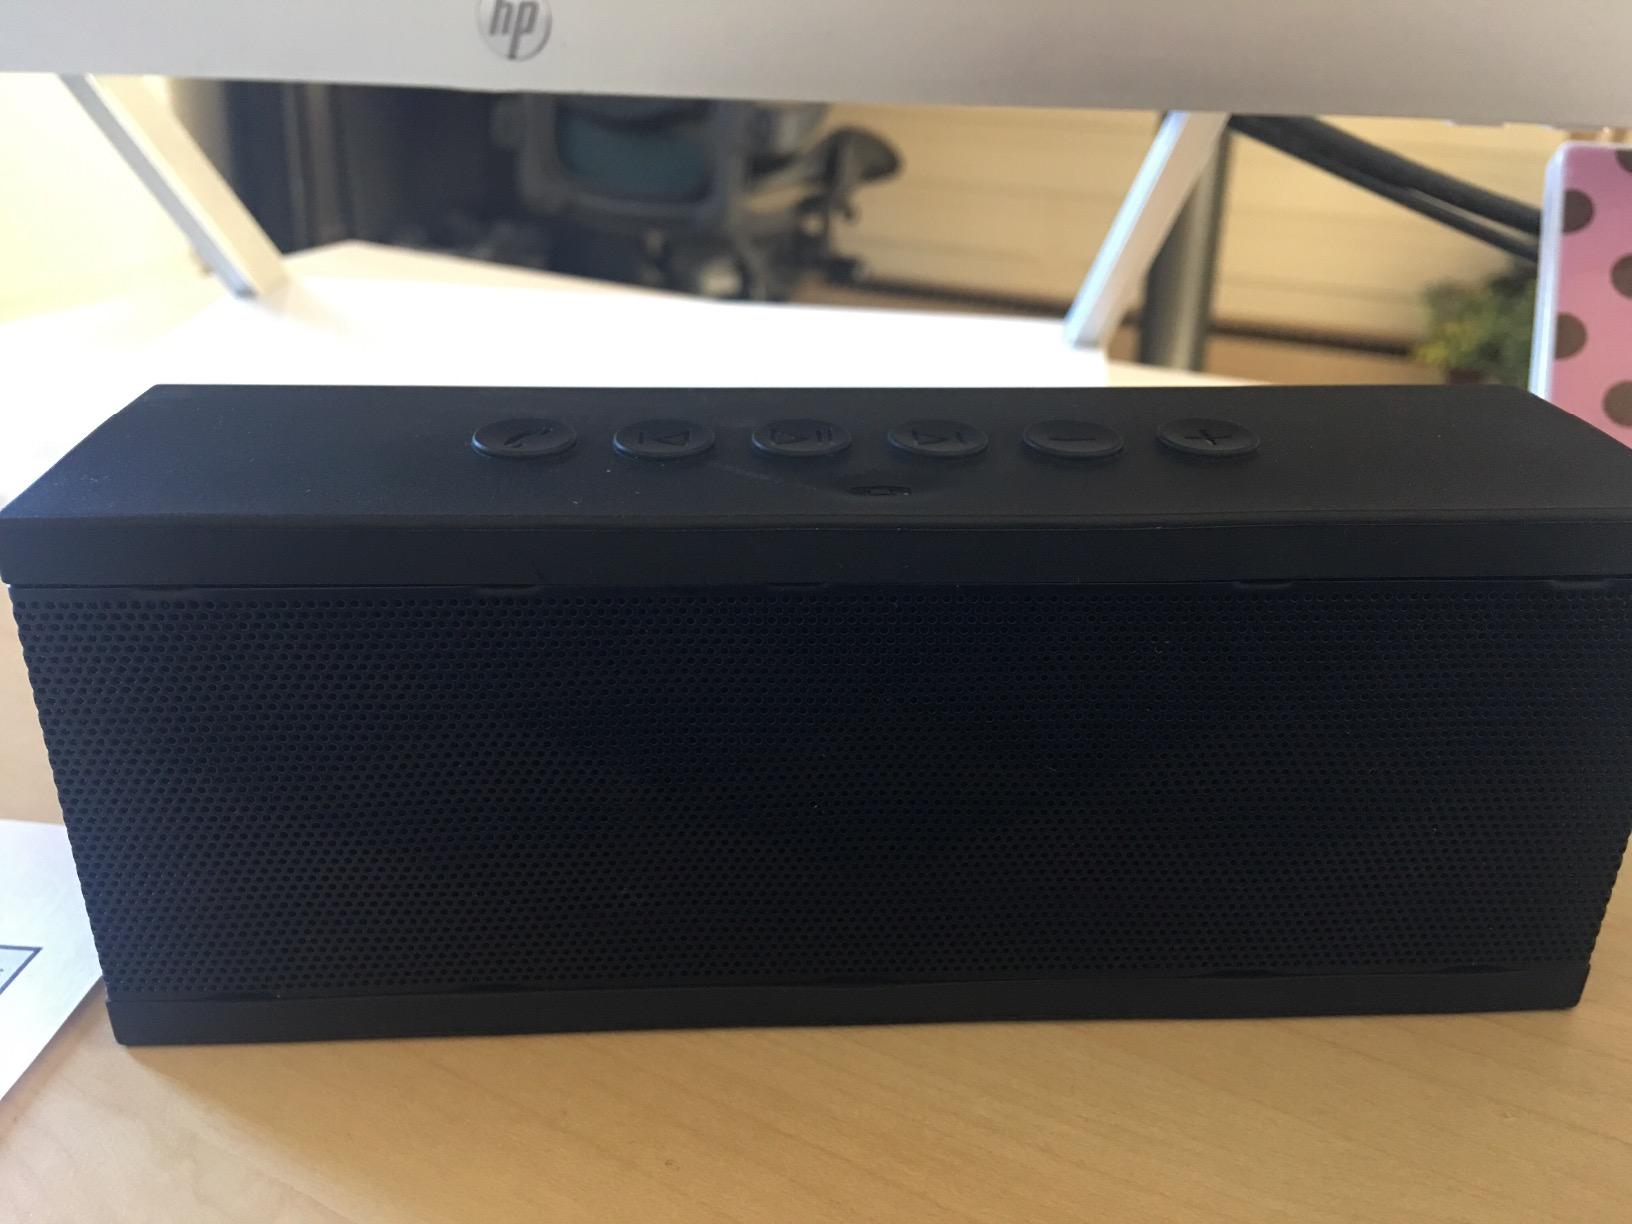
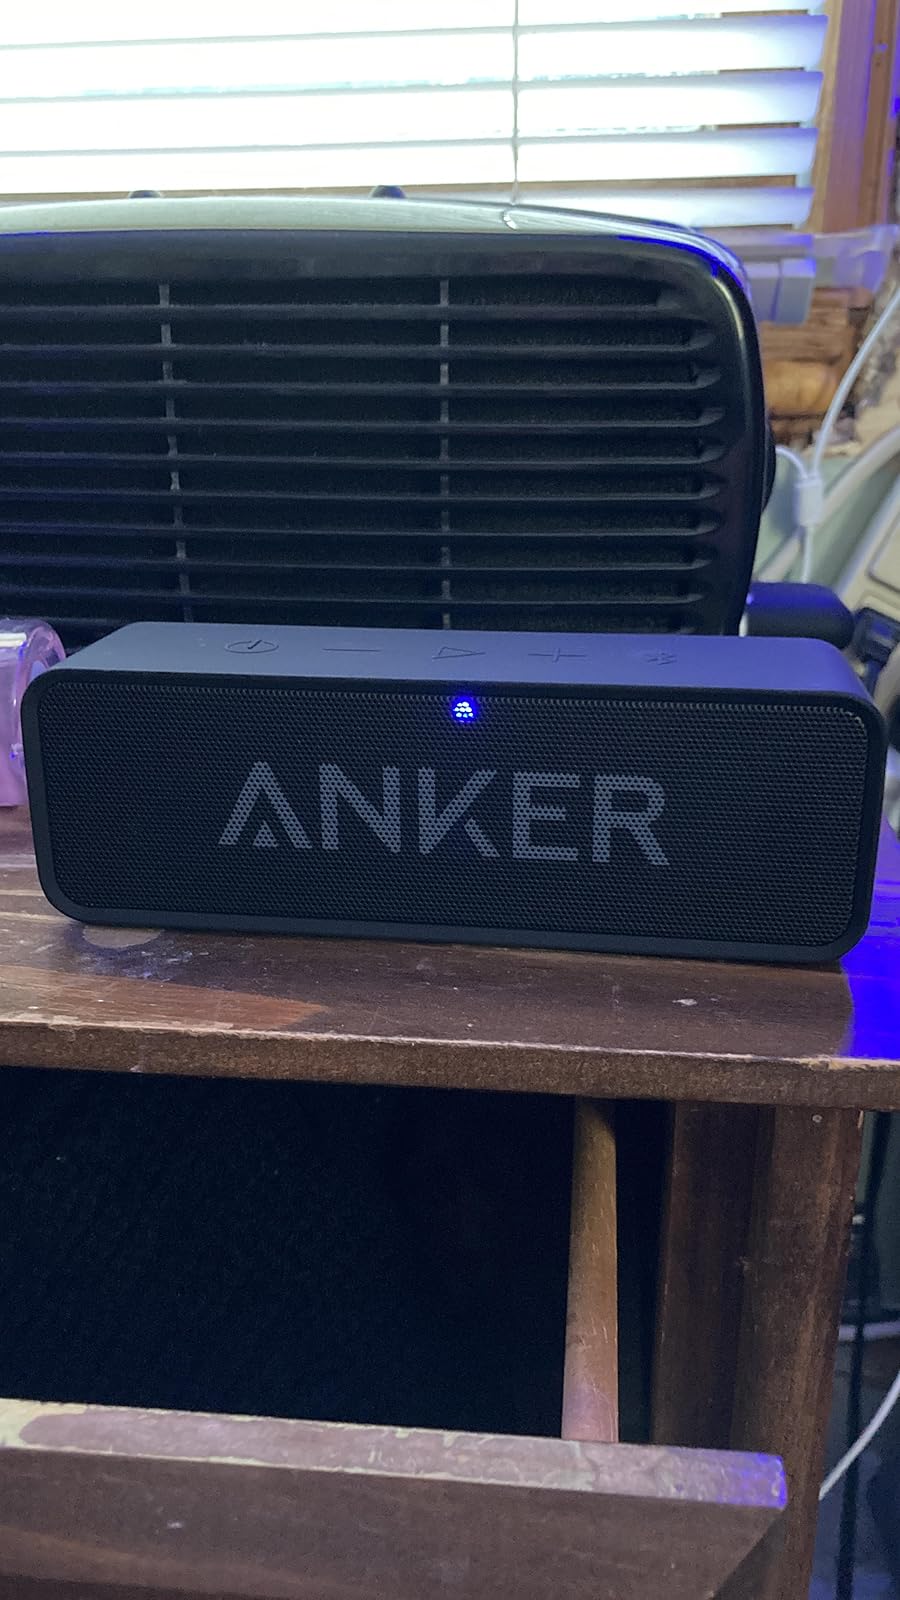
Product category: speaker
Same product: no